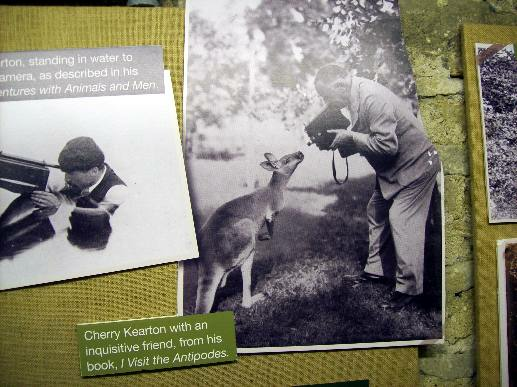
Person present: No